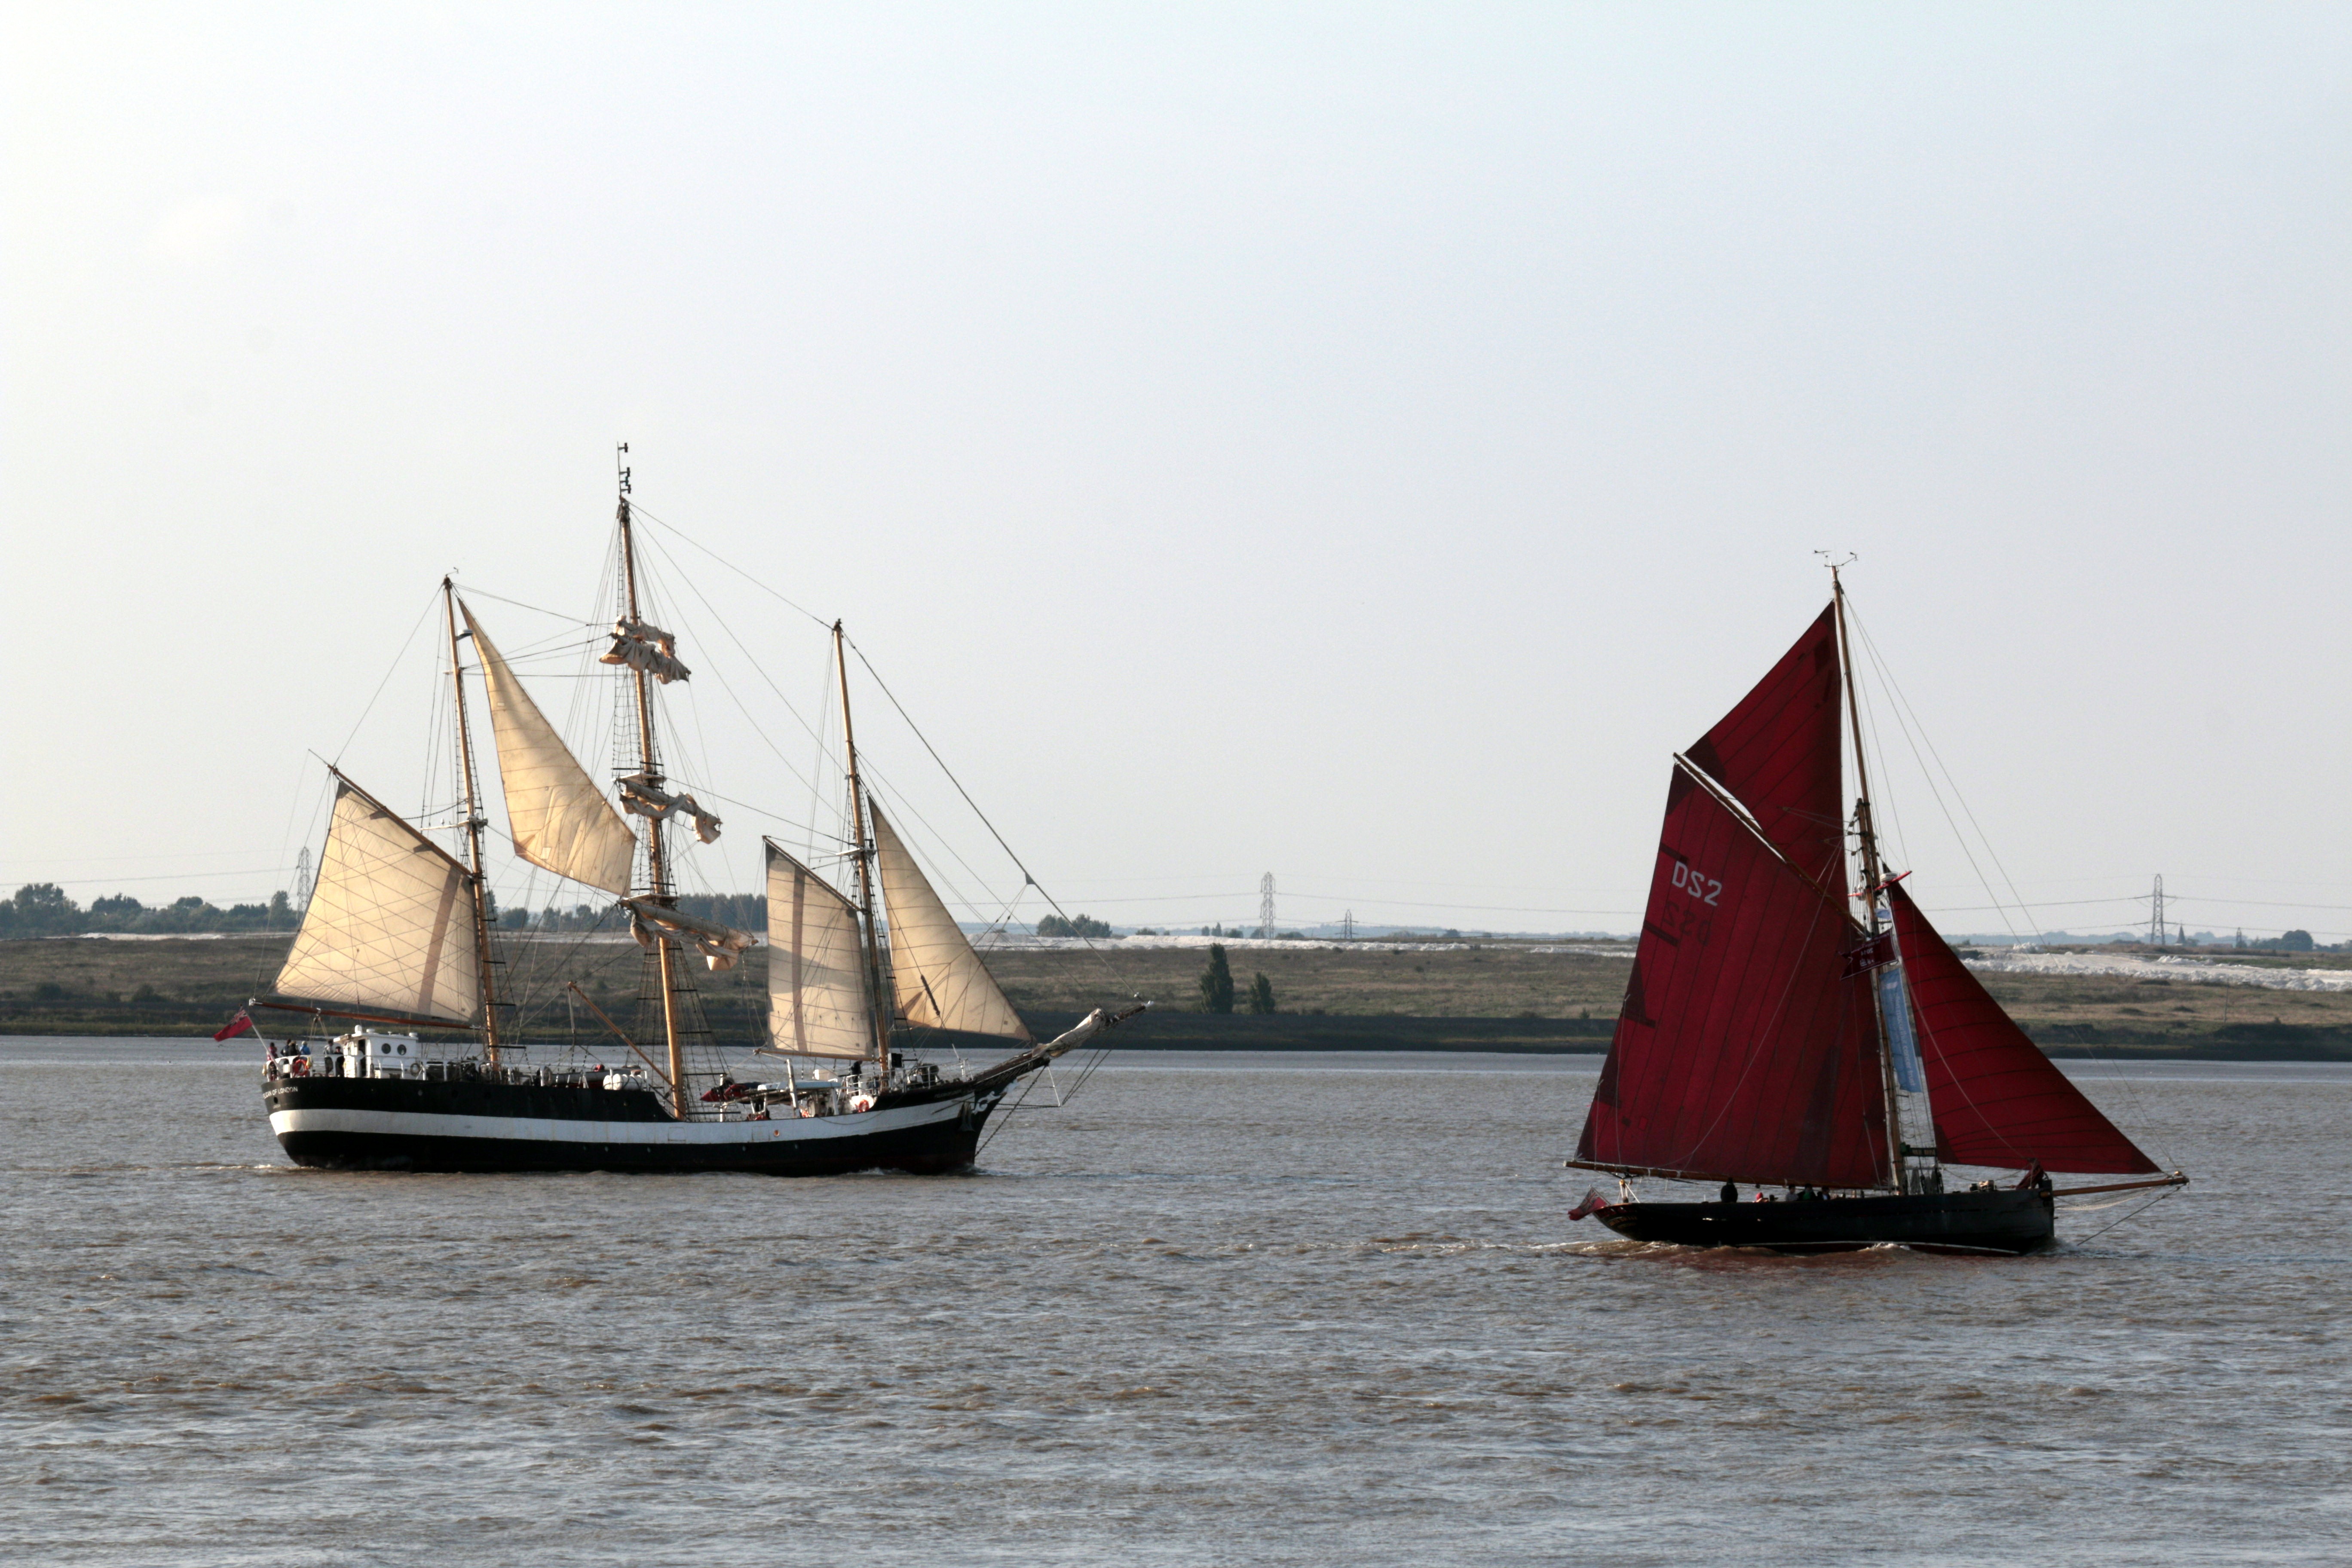
sea, water, ocean, boat, vintage, wind, old, river, ship, travel, vessel, vehicle, mast, sailing, historic, sailboat, cruise, nautical, sail, wooden, marine, navigation, sails, watercraft, schooner, sailboats, windjammer, barque, voyage, brig, sailing ship, tall ship, lanyards, caravel, brigantine, lugger, barquentine, thames sailing barge